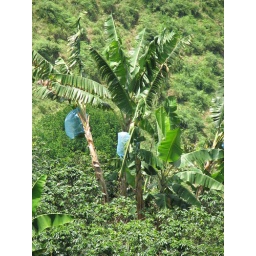
Banana trees with bags around the bananas to protect them from birds